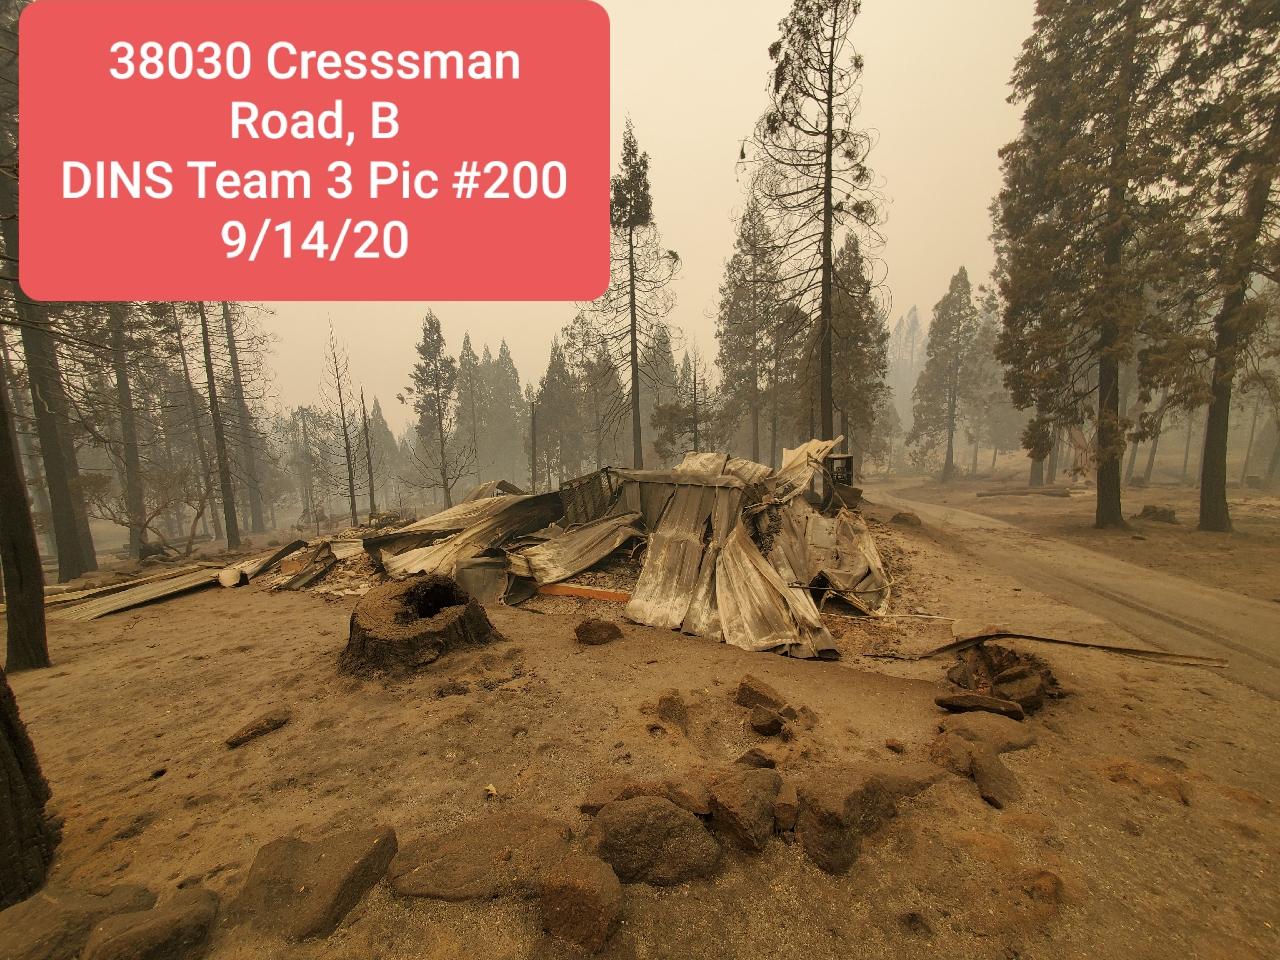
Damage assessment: destroyed